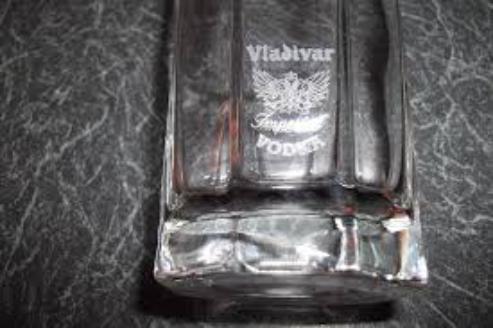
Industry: Food